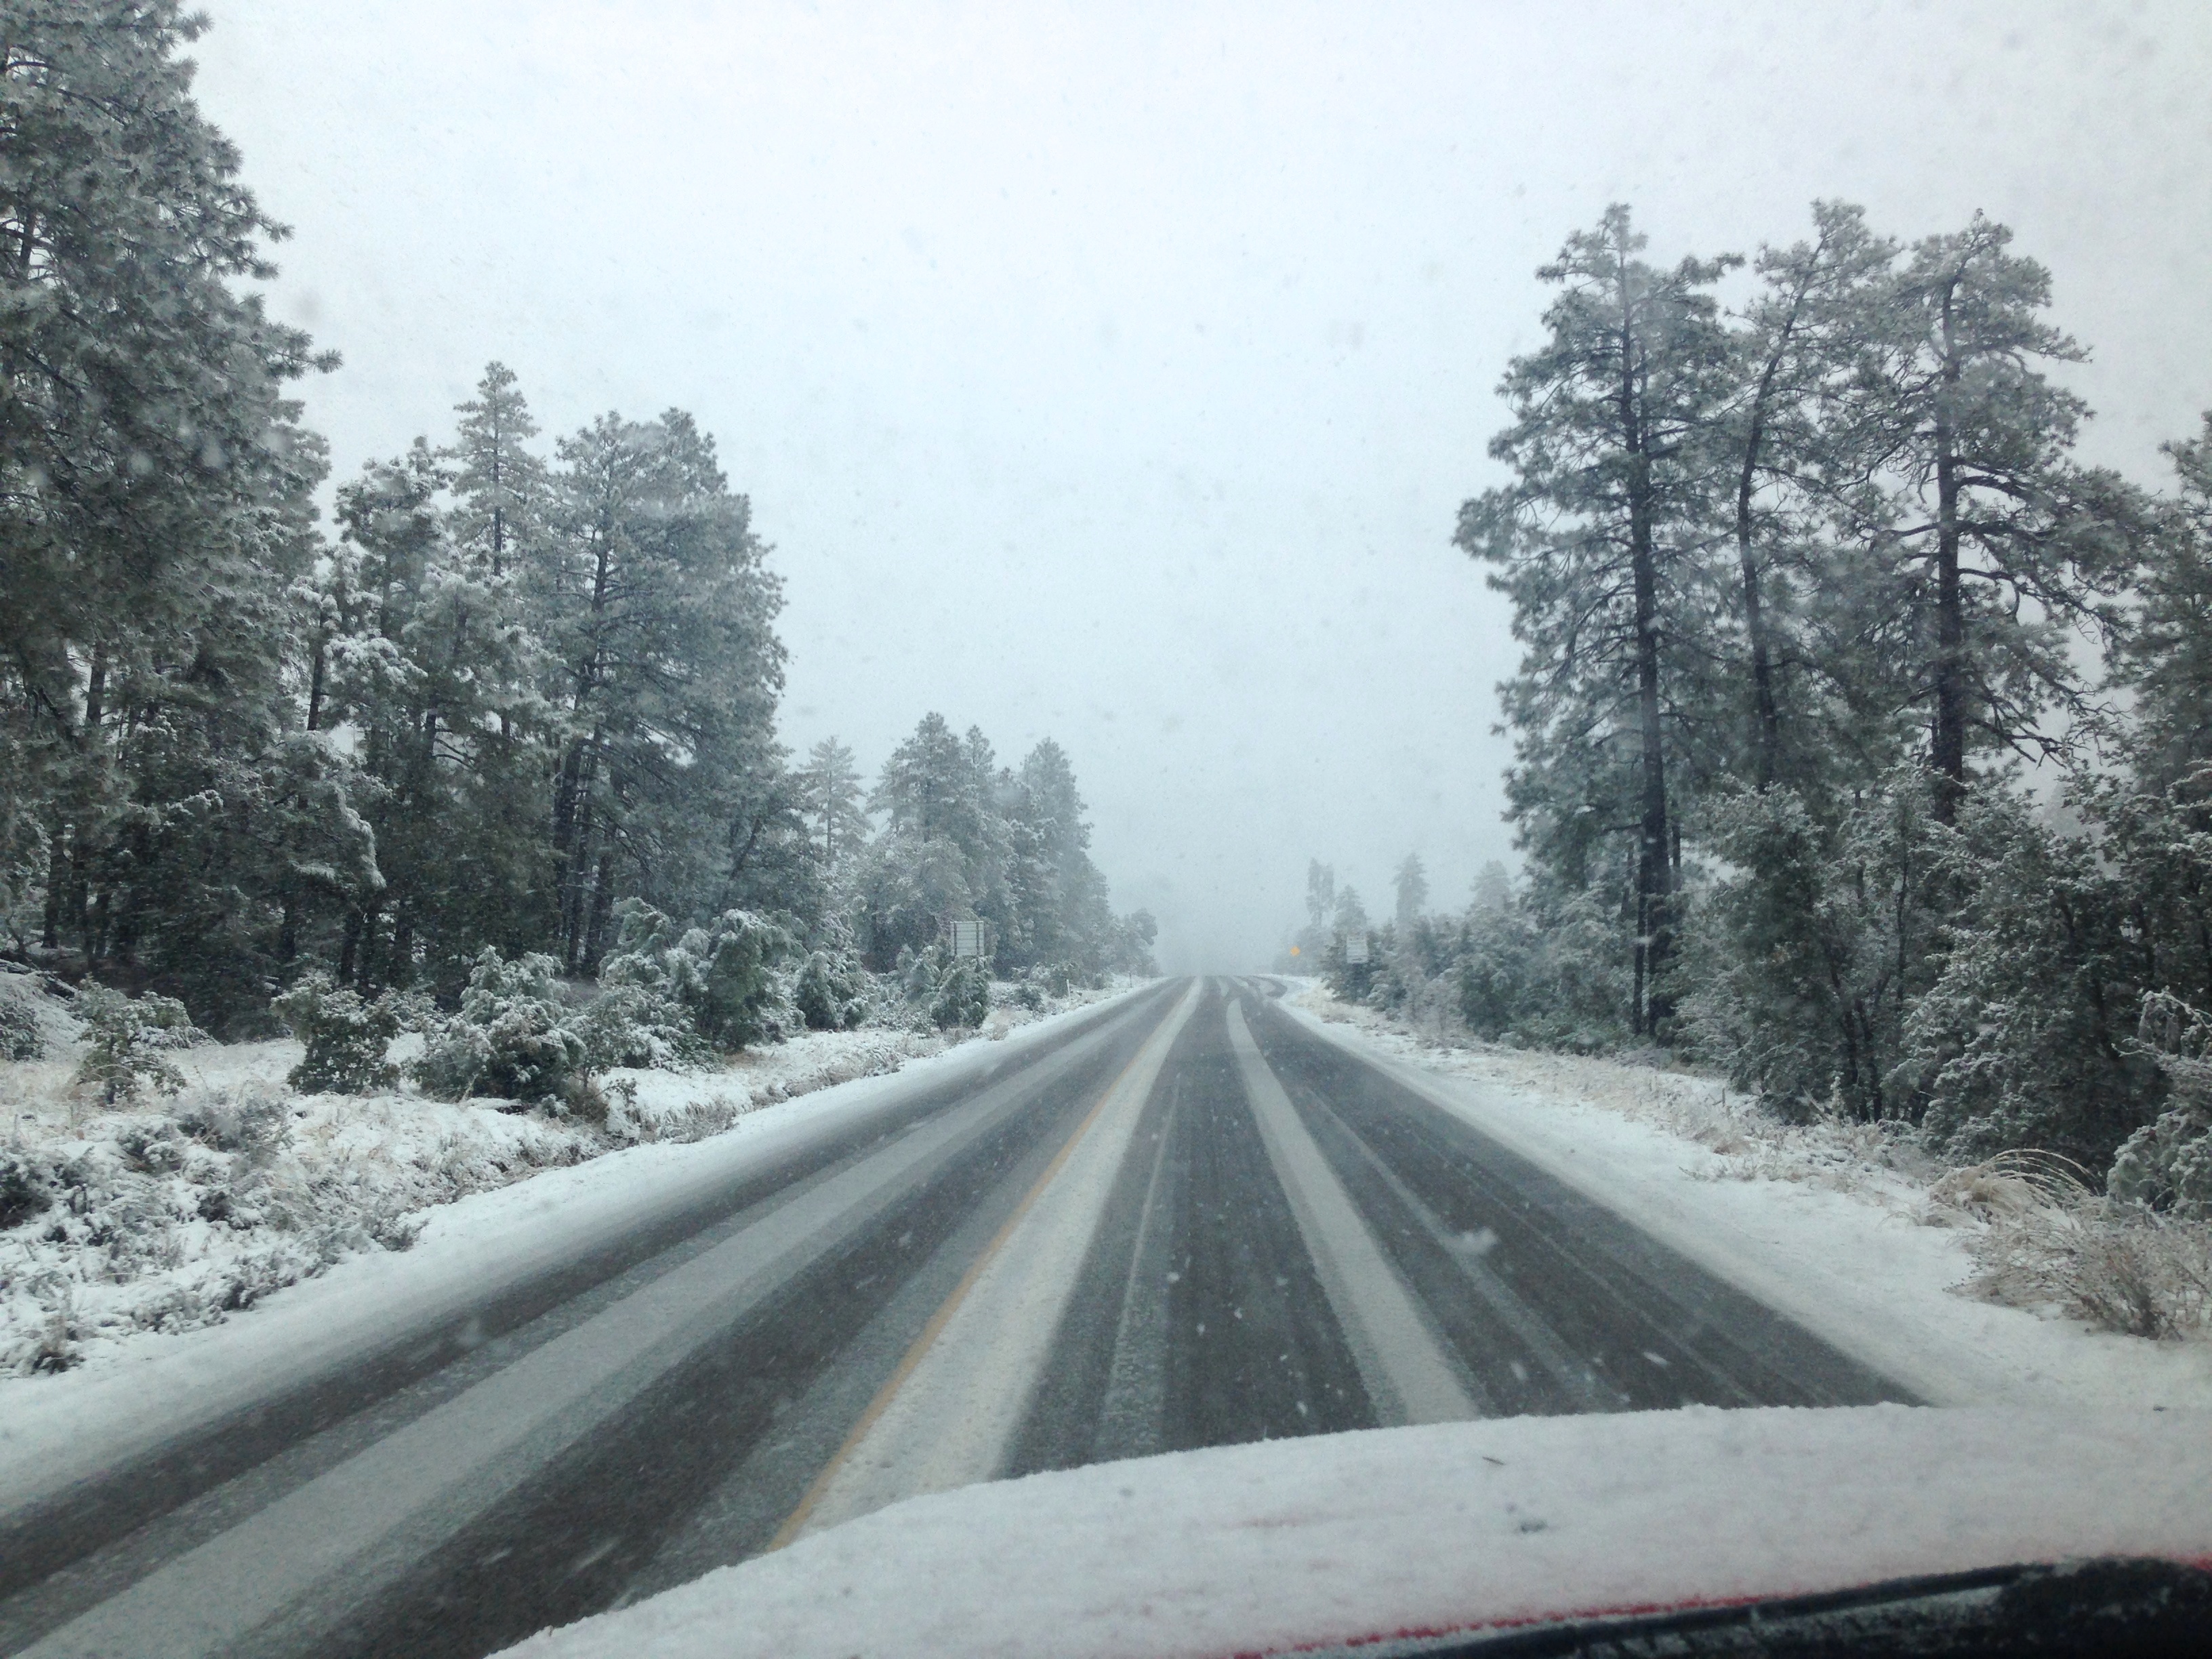
snow, winter, road, weather, lane, season, cool image, blizzard, freezing, atmospheric phenomenon, geological phenomenon, winter storm, rain and snow mixed